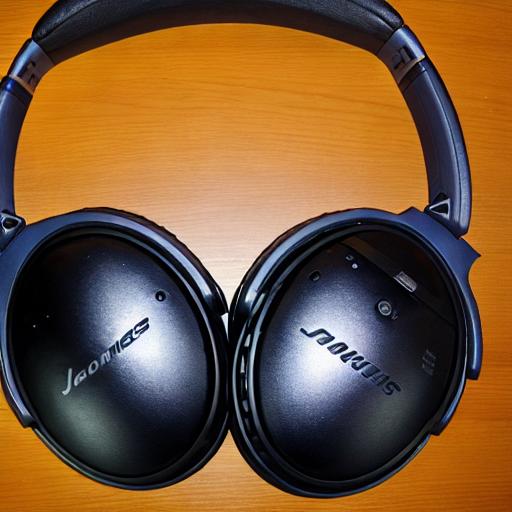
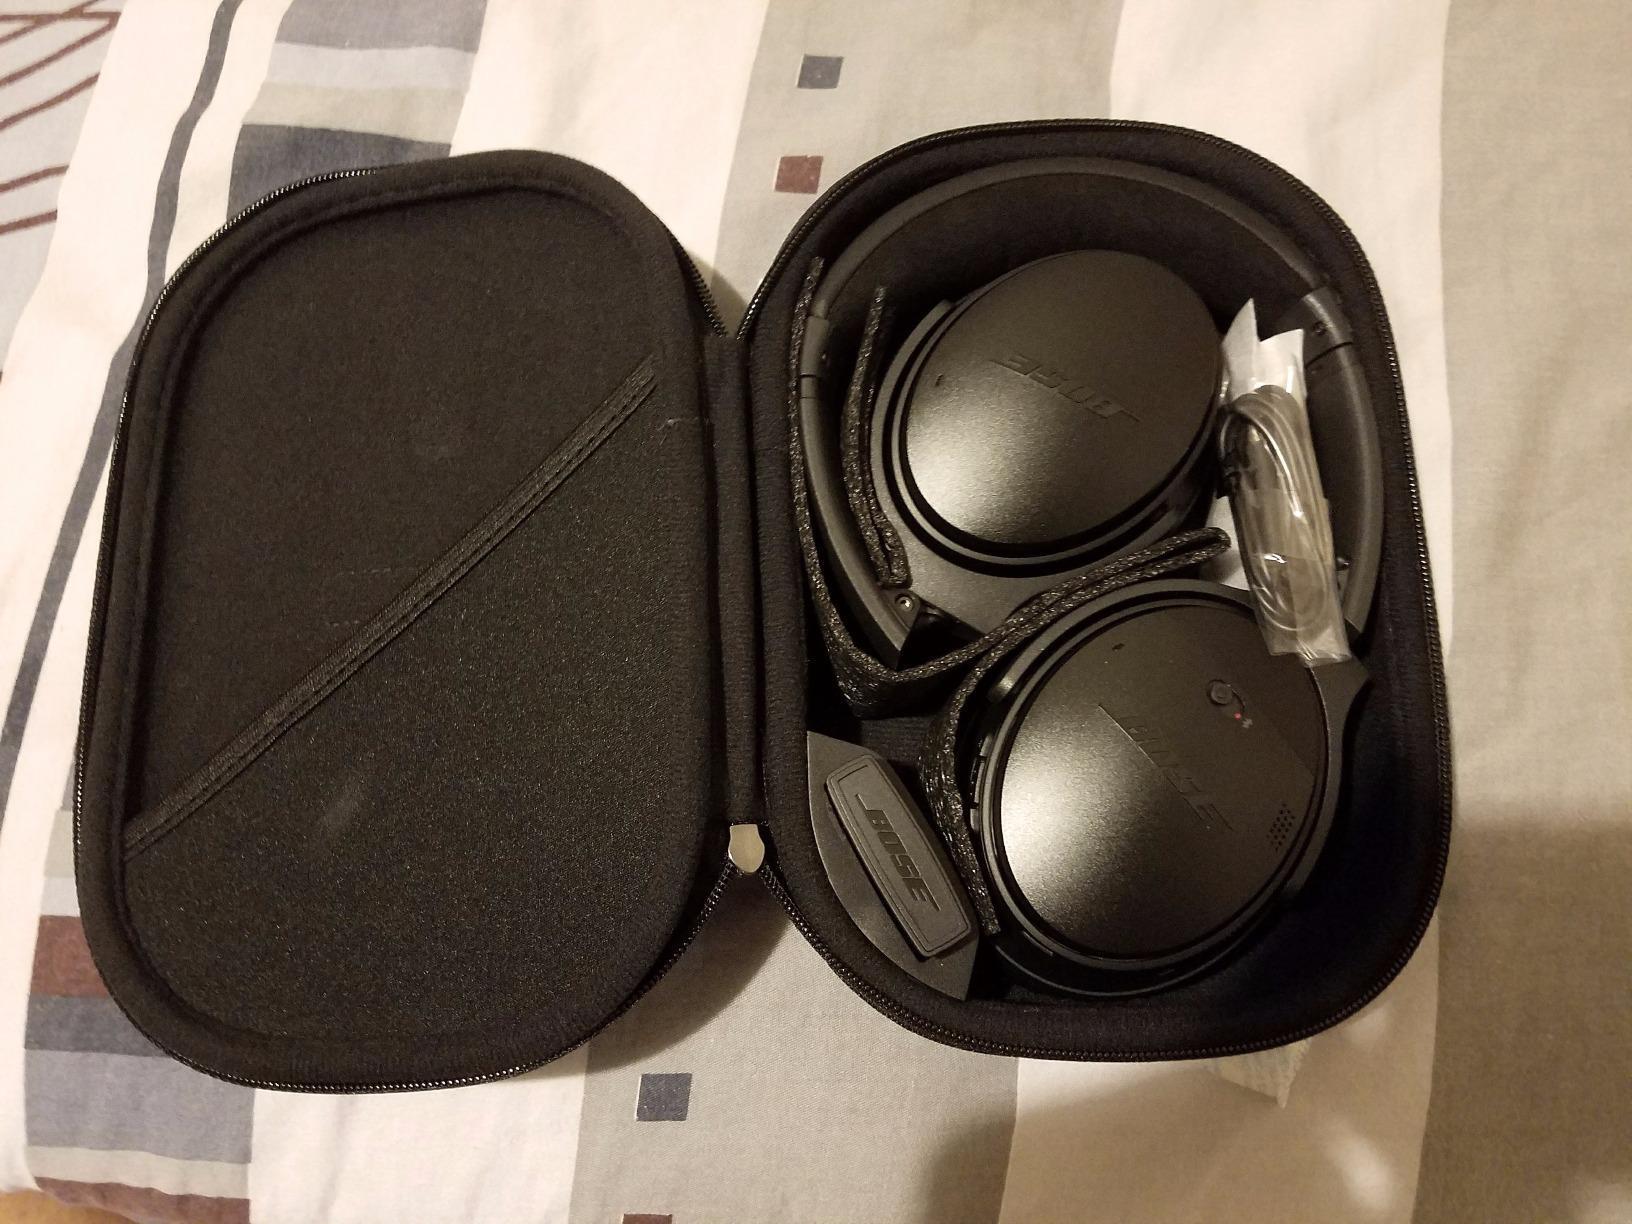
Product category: headphones
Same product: no